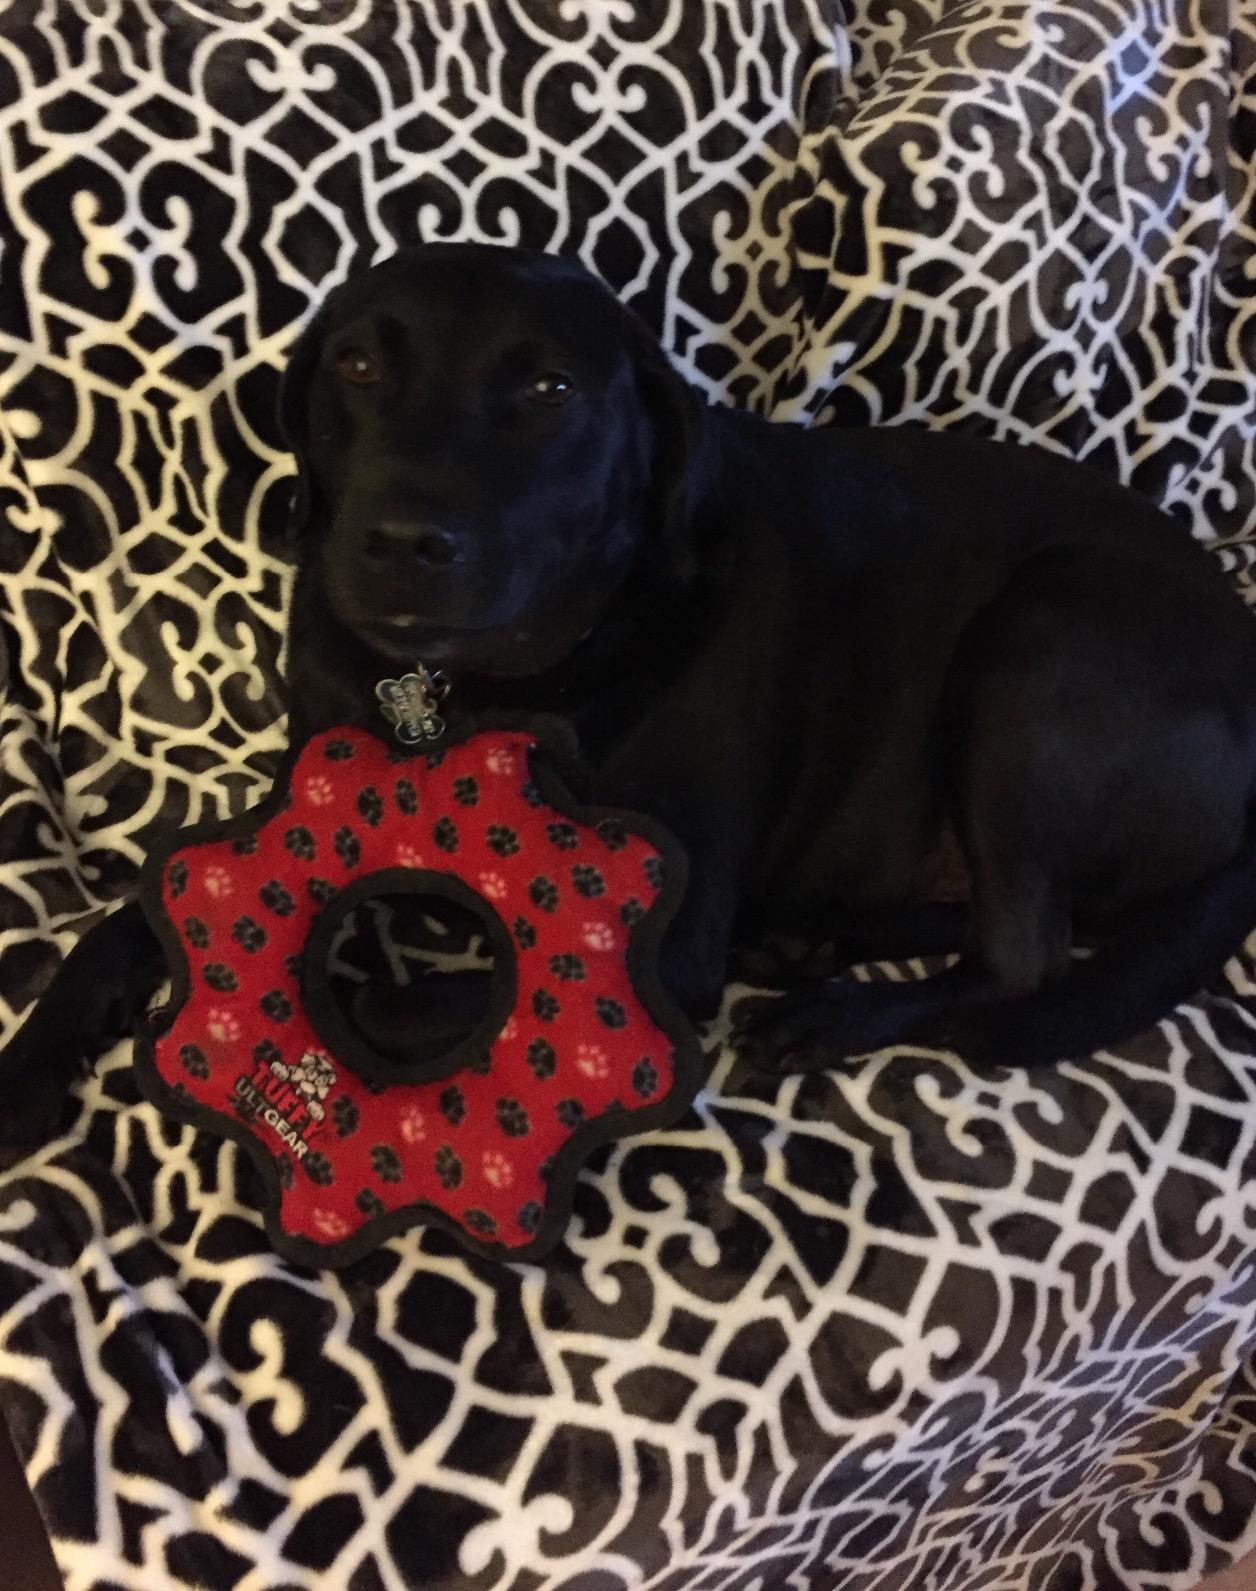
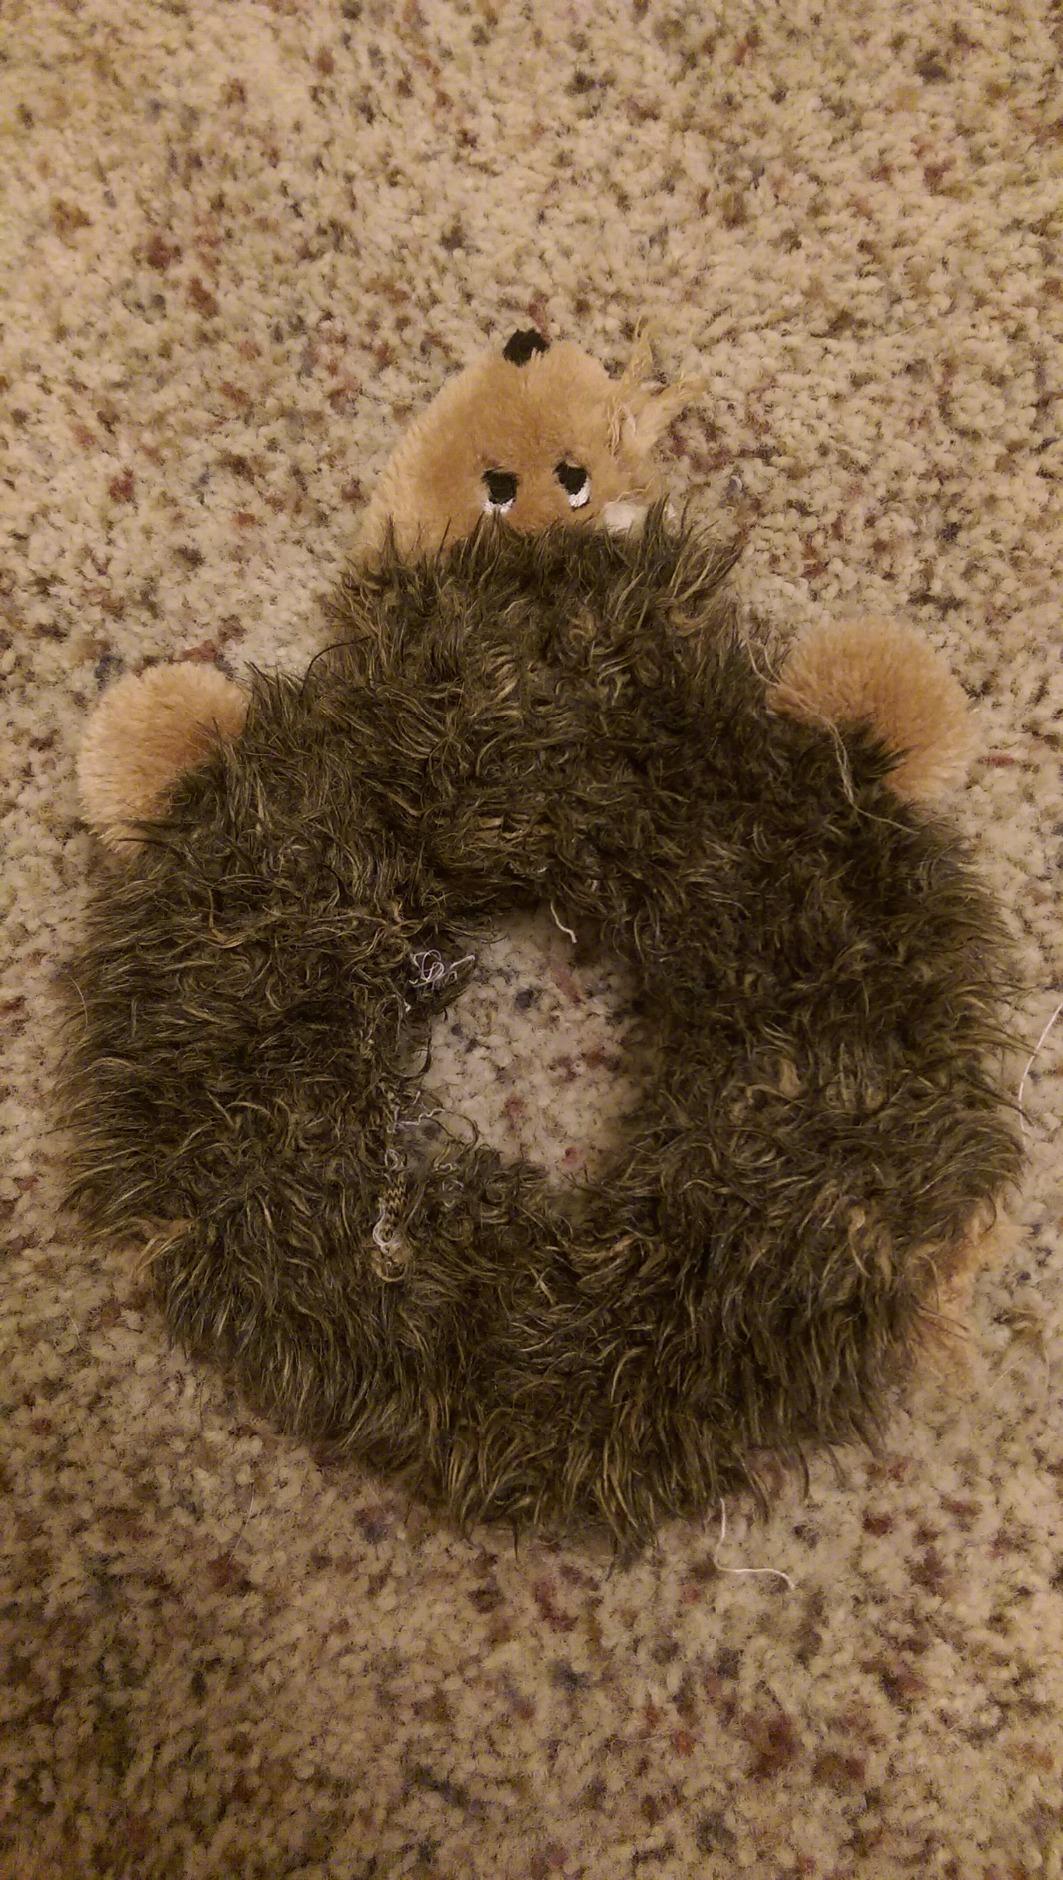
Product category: items_toy
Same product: no